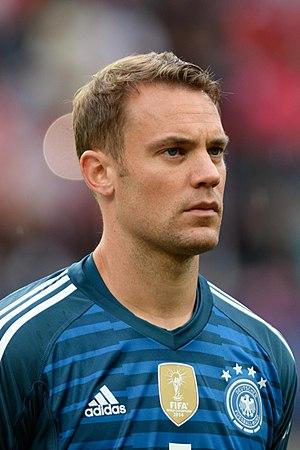
Manuel Neuer [ˈmaːnu̯ɛl ˈnɔʏ.ɐ], né le 27 mars 1986 à Gelsenkirchen, est un footballeur international allemand qui évolue au poste de gardien de but au Bayern Munich. Il est élu meilleur gardien du monde quatre fois de suite de 2013 à 2016.